Health in North Korea

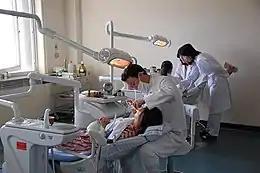
A dental clinic at Pyongyang Maternity Hospital (photo taken from South Korean hospital website)

In 2010, Amnesty International and the World Health Organization made wildly varying claims on the state of the North Korean healthcare system. Amnesty International, citing interviews with 40 North Korean defectors and foreign healthcare workers, painted a grim picture of the North Korean healthcare system as one with "barely functioning hospitals." It described hospitals that operate without heating or electricity and shortages of medicines and medical equipment. It also challenged the claims that healthcare was free, claiming that according to interviews with defectors healthcare had not been free since the 1990s. The World Health Organization (WHO) criticized the Amnesty International report as outdated and factually inaccurate, describing the healthcare system as "the envy of the developing world" while acknowledging that "challenges remained, including poor infrastructure, a lack of equipment, malnutrition and a shortage of medicines." The World Health Organization claimed that the report was based on a small sample of people who had left North Korea, some as far back as 2001, and did not reflect present conditions, particularly after recent improvements in the system due to a program funded by South Korea and aided by the WHO. Commenting on the reports, a BBC reporter said that UN agencies with aid projects in North Korea are typically reluctant to openly criticize the country for fear of jeopardizing their work there. Special health care is available mainly in cities, where pharmacies are also common. Essential medicines are also well available. There are hospitals attached to factories and mines.